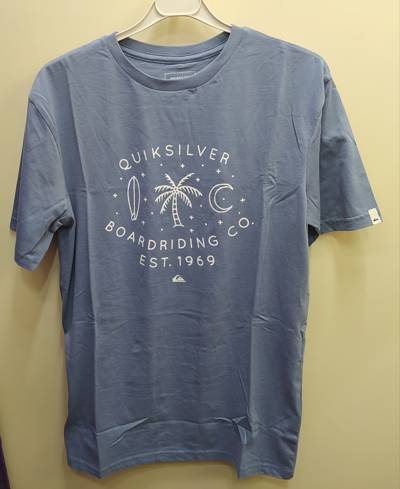
Waste category: clothes